Crows in the Rain

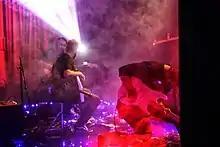
Crows in the Rain Live Performance - Hamed , Ashkan and Masih ( from left to right ) - 2019

The album's idea, formation, and release started at the point that, according to the members of the band, this album was the result of an astounding journey. The Crows spent 24 hours outside the house on a different journey and spent 12 hours in nature alone. The experience they gained in 12 hours and what happened to the Crows led to the formation of the main story of the second album. It was a metaphysical and inorganic experience, so that a year after the journey, all the tracks made by the band was influenced by that 12 hours and all its strange experiences.